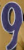
Number: 9